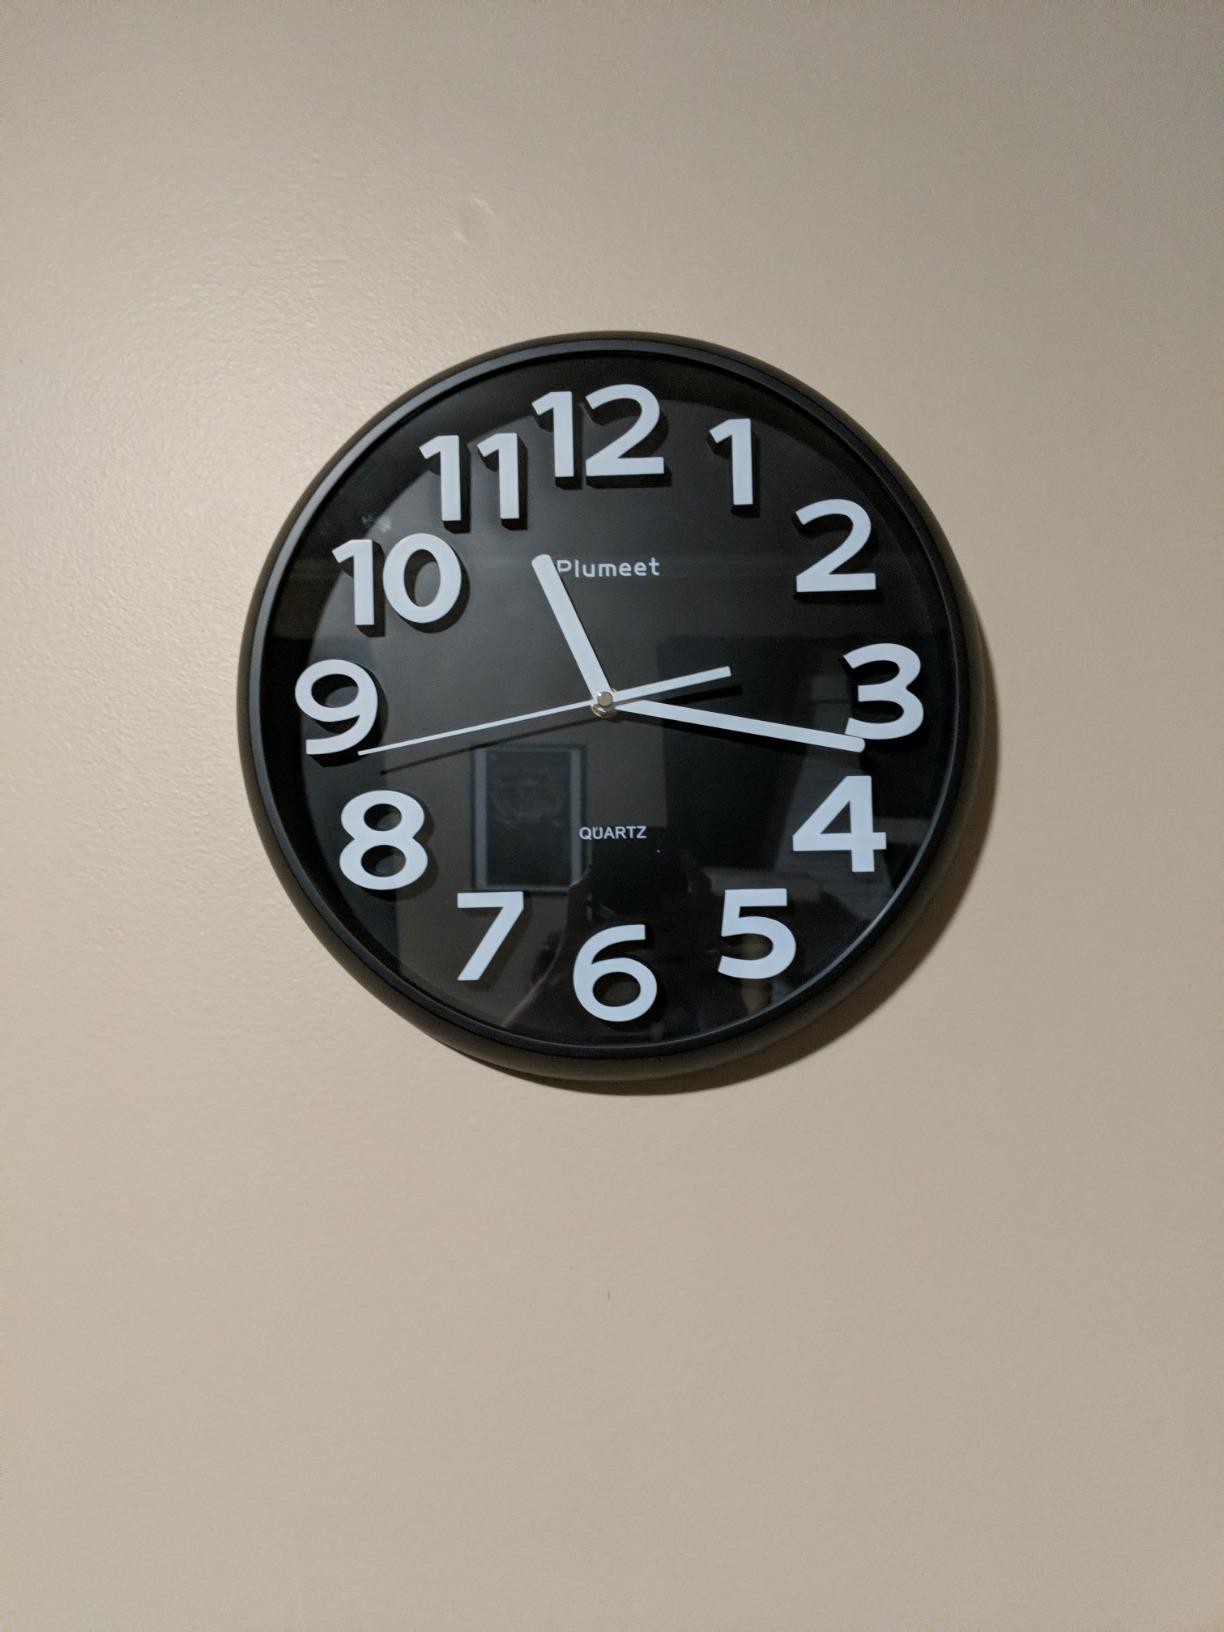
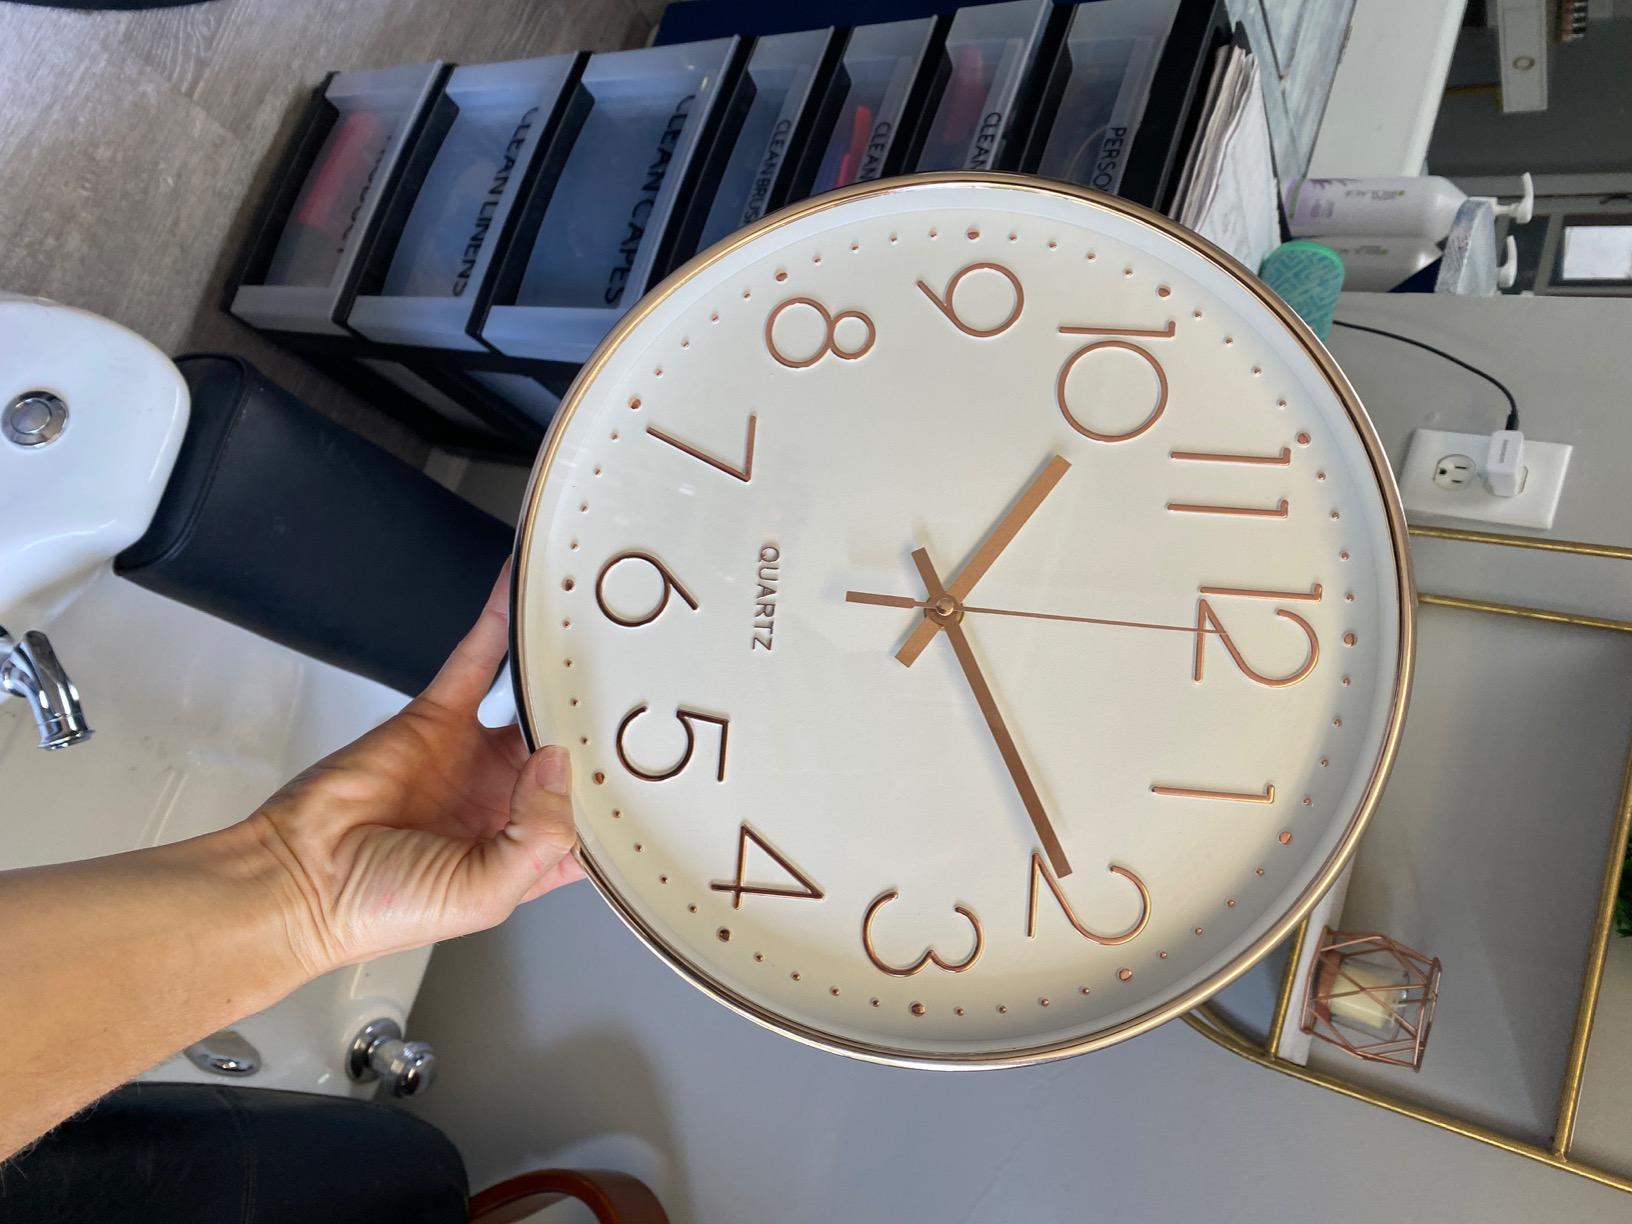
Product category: clock
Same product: no